Alvin M. and Betty Josephy Library of Western History and Culture

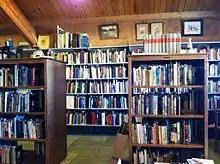
Main stacks - The Alvin M. and Betty Josephy Library of Western History and Culture

The Alvin M. and Betty Josephy Library of Western History and Culture is a private, non-circulating SAGE-affiliated library located in Joseph, Oregon, United States. It is located on the second floor of the Josephy Center for Arts and Culture. It is based on the collection and writings of historian and Native American advocate Alvin M. Josephy, Jr. and his wife Betty. In the library's own words, it "honors Alvin's work as a historian of and advocate for American Indians, and Alvin and Betty's commitment to literature, history, the arts, the West, and to the people of all colors and backgrounds who have lived in and loved the West."